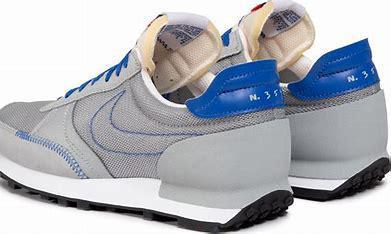
Brand: Nike
Model: Dbreak Type